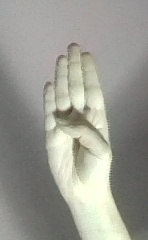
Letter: kaaf